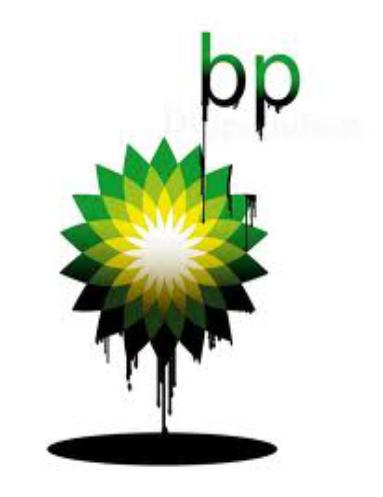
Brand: BP
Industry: Others